LAM Mozambique Airlines

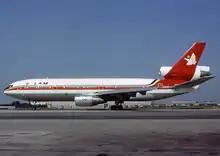
A France-registered McDonnell Douglas DC-10-30 wearing LAM Mozambique Airlines markings is seen here at Charles de Gaulle Airport in 1983.

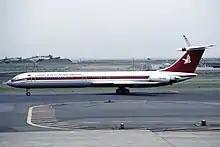
A former LAM Mozambique Airlines Ilyushin Il-62M

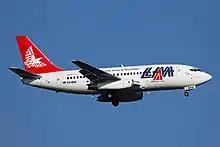
LAM Mozambique Airlines Boeing 737-200 Advanced in 2009

The airline was established on 26 August 1936 as "DETADirecção de Exploração de Transportes Aéreos", as a division of the Department of Railways, Harbours and Airways of the Portuguese colonial government of Mozambique. Charter flights were operated for a short period of time; a regular airmail service commenced on 22 December 1937 using a Dragonfly, a Hornet and two Rapides. Shortly afterwards, these services started carrying passengers, most of them government officials. Flown with Rapides, the Lourenço Marques–Germinston route was one of the company’s mainstays in the early years; it was operated on a twice-weekly basis, and connected with Imperial Airways services to London. In April 1938, the eight-hour-long domestic Lourenço Marques–Inhambane–Beira–Quelimane coastal route was opened. DETA passengers that were flown along the Mozambican coast could also connect with Imperial services at Lourenço Marques. At that time, Imperial Airways ran a service between Cape Town and Cairo that called at Lourenço Marques. Early in 1938, DETA had signed a contract with Imperial for the provision of such feeder services. During the spring, another Hornet was incorporated into the fleet. Also in 1938, the airline acquired three Junkers Ju 52s and two more Rapides. The coastal service was extended farther north in , reaching Port Amelia. At April 1939, one Drangonfly, one Hornet, three Junkers Ju 52s and six Rapides were part of the fleet. Most of the operations came to a halt following the outbreak of World War II.